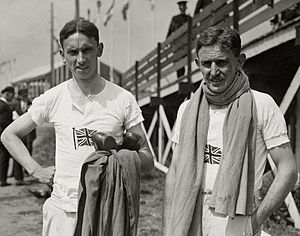
Robert Nisbet
Robert Nisbet (th.) og Terence O'Brien (1928)
"Robert Archibald ""Archie"" Nisbet var en engelsk roer fra London.